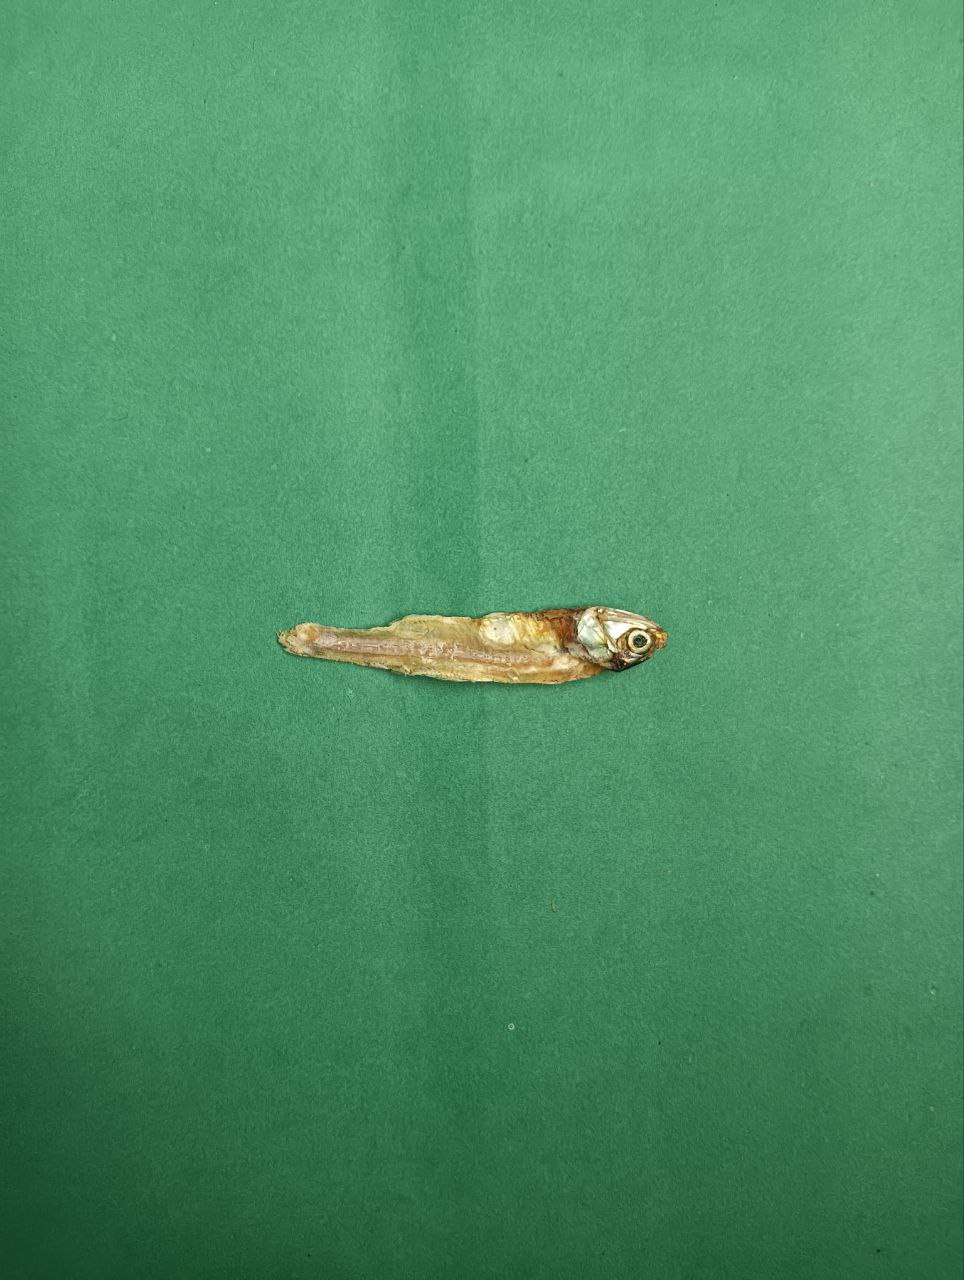
Species: narkeli